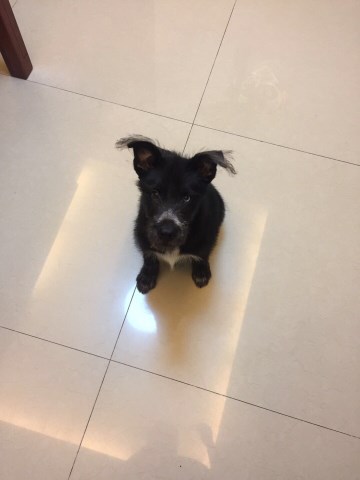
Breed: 3580-n000122-Labrador_retriever